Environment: real
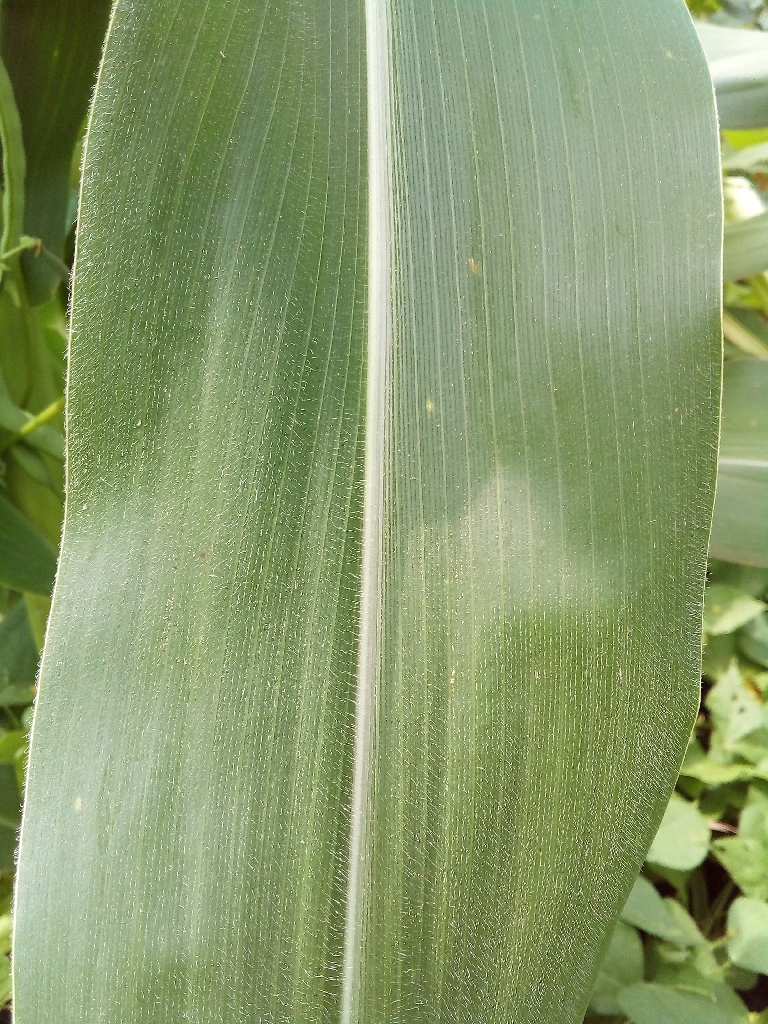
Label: healthy